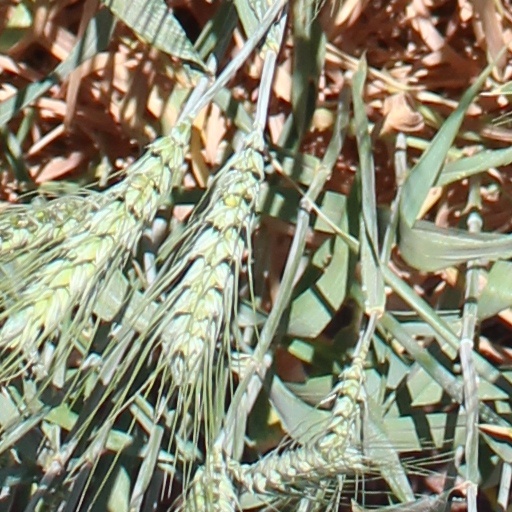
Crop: wheat